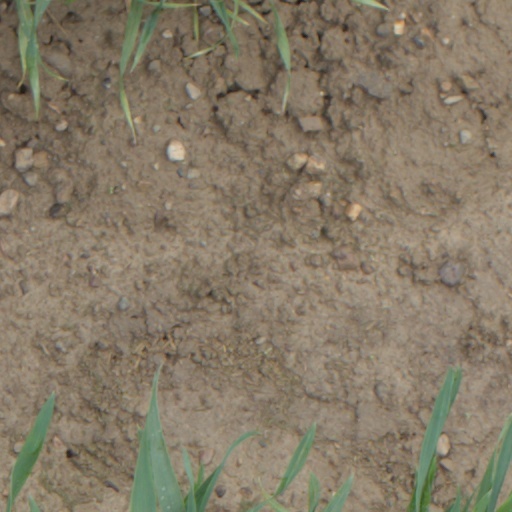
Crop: wheat